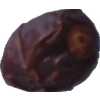
Label: dates